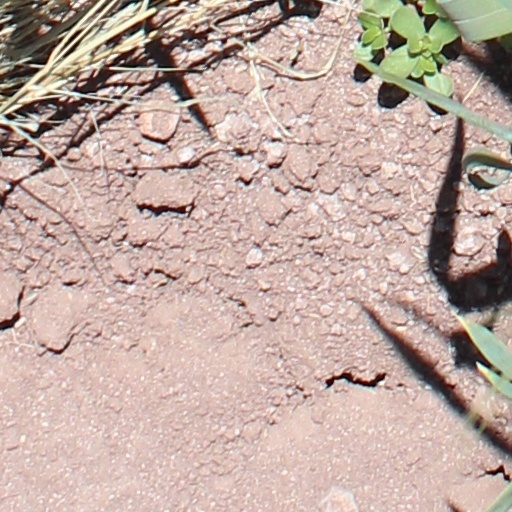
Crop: wheat